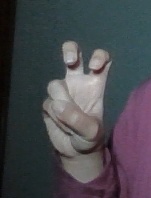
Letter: toot